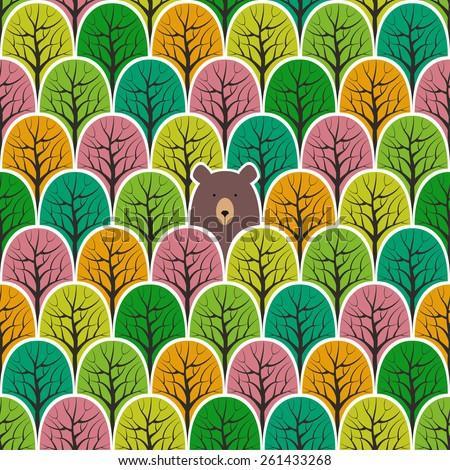
bear in a forest seamless pattern .